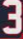
Number: 3